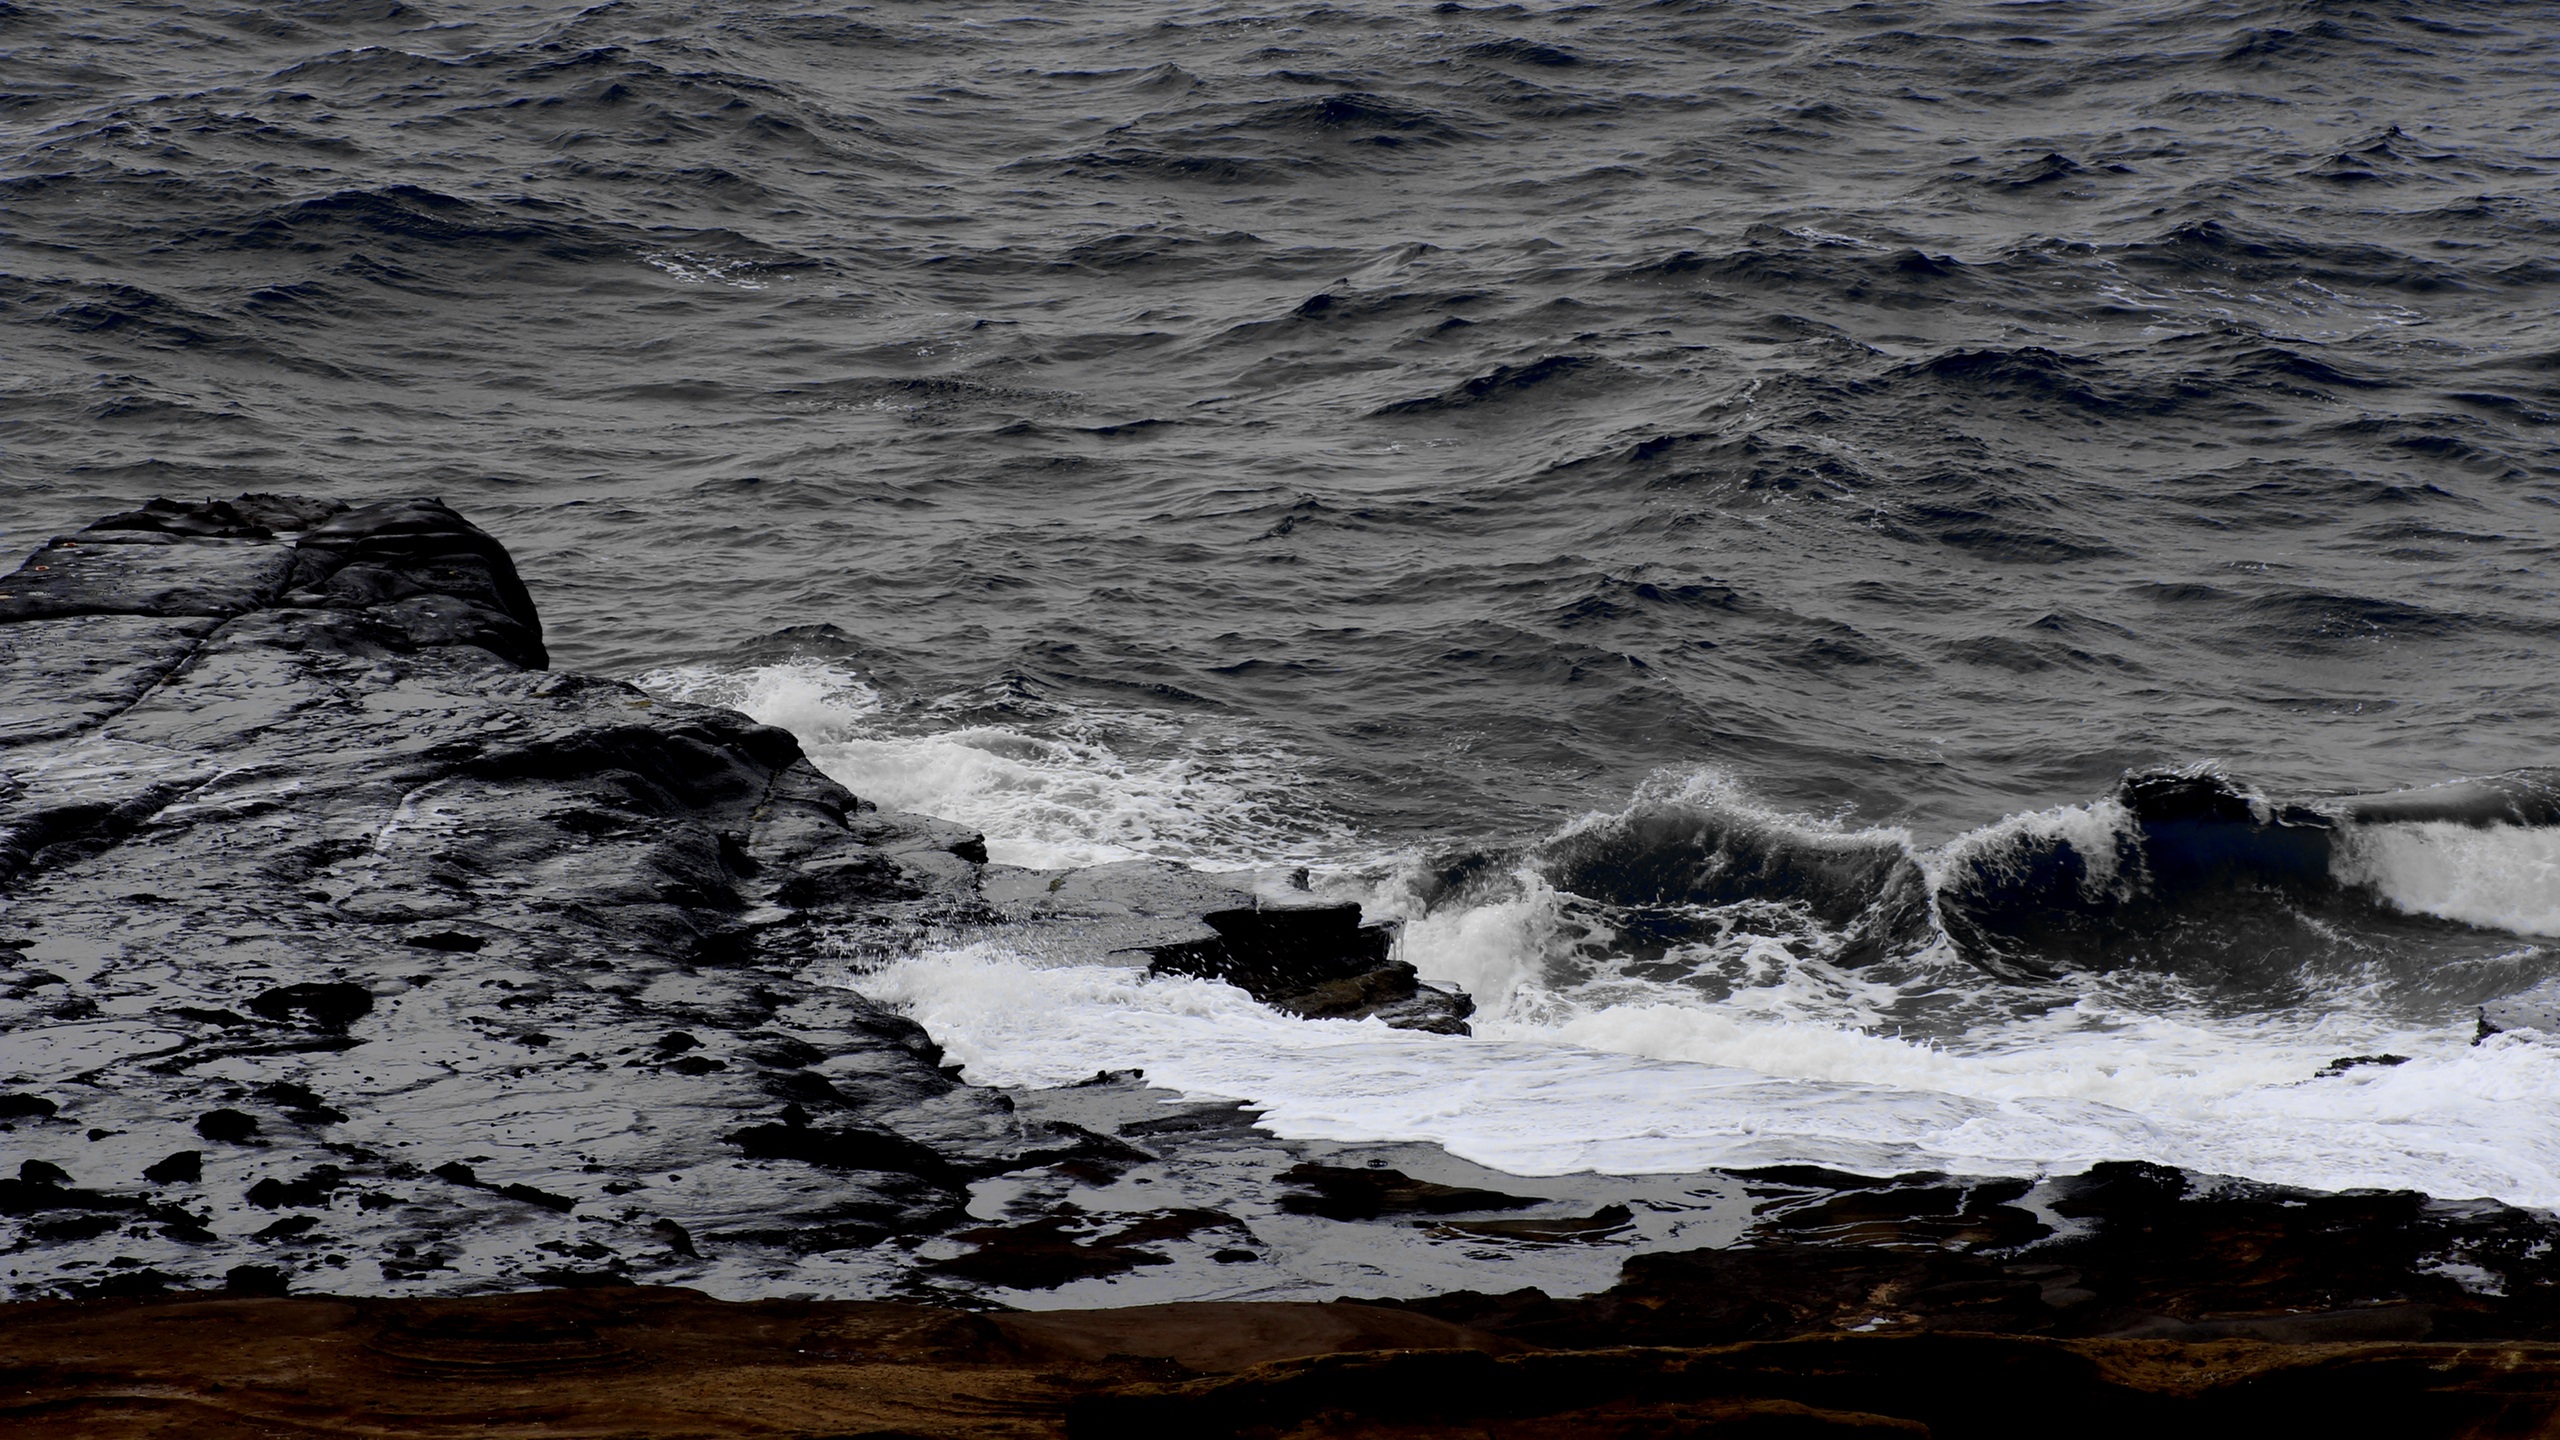
sea, coast, water, rock, ocean, horizon, shore, wave, terrain, wind wave